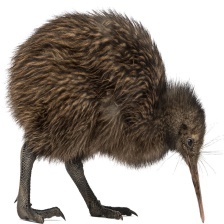
Species: KIWI
Scientific name: APTERYX